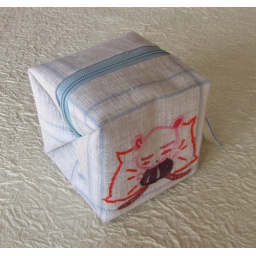
Linen outer fabric, blue and white gingham cotton lining. Linen ribbon. Handbroidery designed and handmade by me. Soon to be listed.